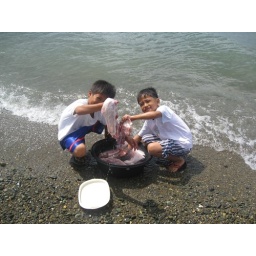
Washing baboy (pig) in ocean before cooking at beach